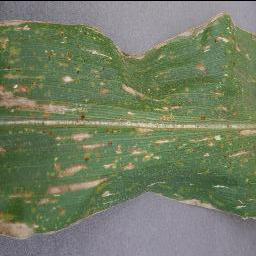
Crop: corn
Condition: (maize)_cercospora_spot_gray_spot